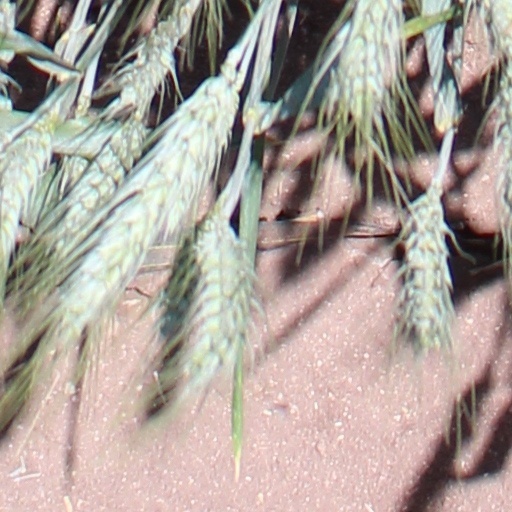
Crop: wheat